Burgas Central railway station

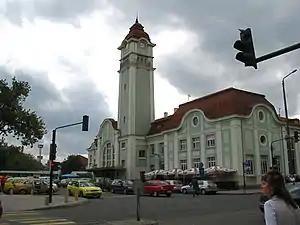
The station building in 2008.

Burgas Central railway station is the main station serving the Black Sea city and municipality of Burgas, the fourth most populous city, and the largest and most important port, in Bulgaria.